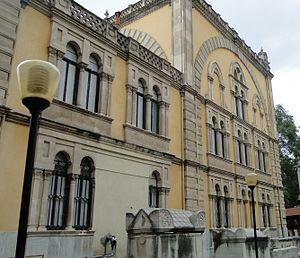
La Nouvelle Mosquée est une mosquée historique de Thessalonique, en Grèce, fondée par la communauté Dömne, en 1902.
Sabbataï Tsevi est né à Smyrne dans l'Empire ottoman le 1ᵉʳ août 1626 et mort autour du 17 septembre 1676 en exil à Dulcigno.